Kate Winslet

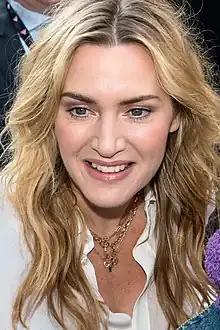
Winslet in 2017

Kate Elizabeth Winslet (born 5 October 1975) is an English actress. Primarily known for her roles as headstrong and complicated women in independent films, particularly period dramas, she has received numerous accolades, including an Academy Award, two Primetime Emmy Awards, five BAFTA Awards and five Golden Globe Awards. "Time" magazine named Winslet one of the 100 most influential people in the world in 2009 and 2021. She was appointed Commander of the Order of the British Empire (CBE) in 2012.